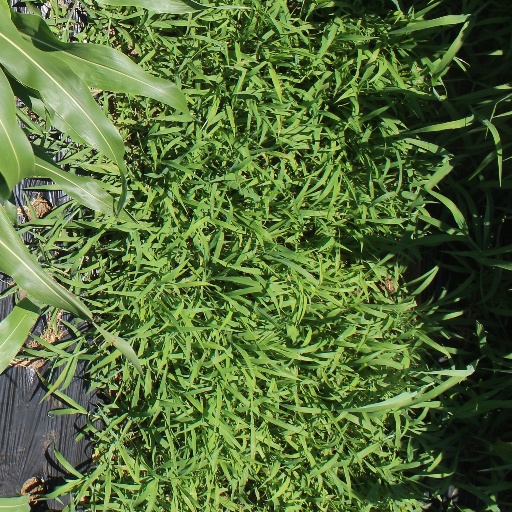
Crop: sorghum